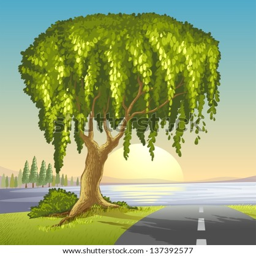
illustration of a big tree at the road